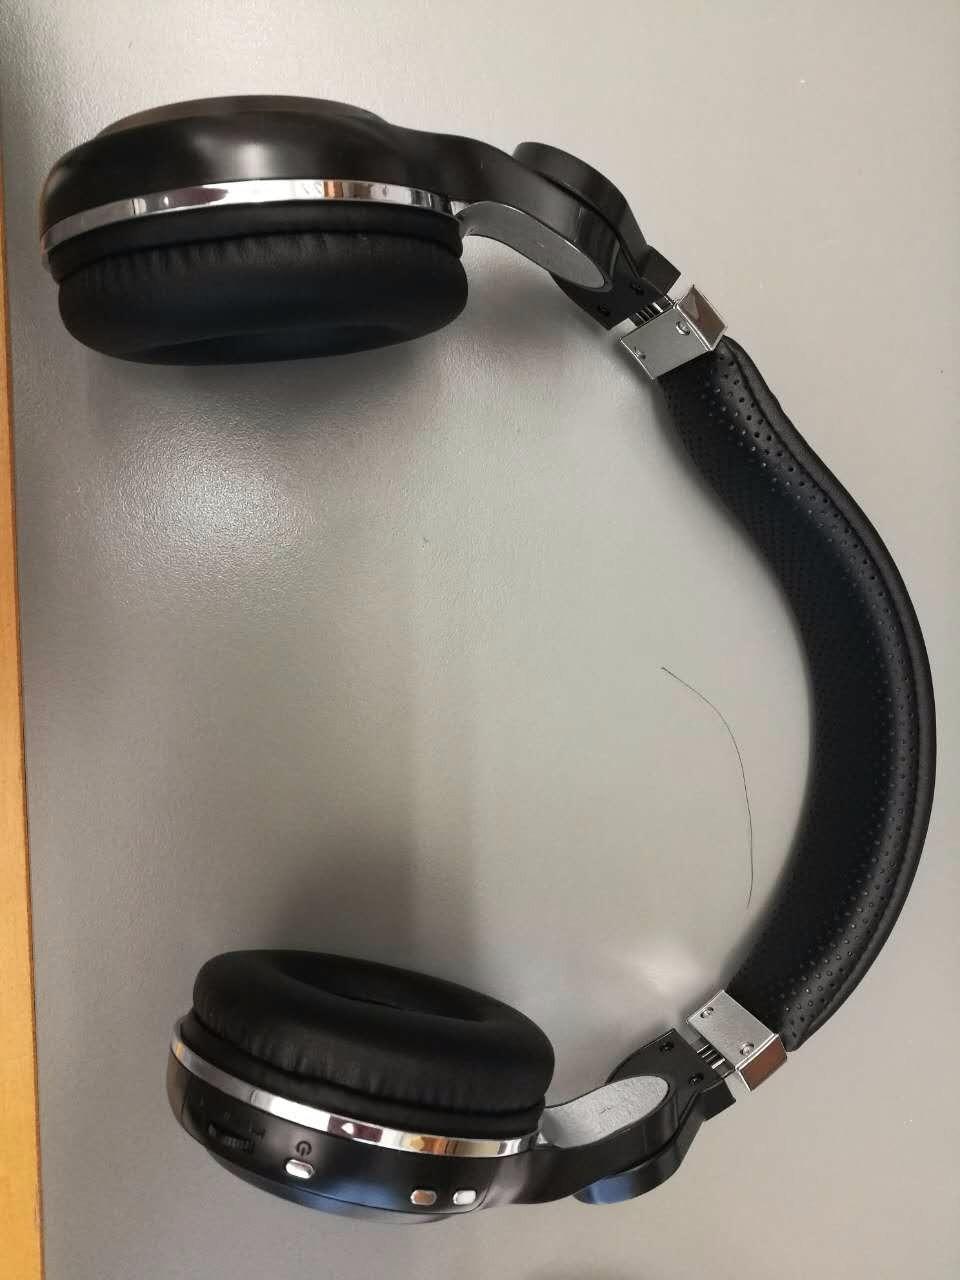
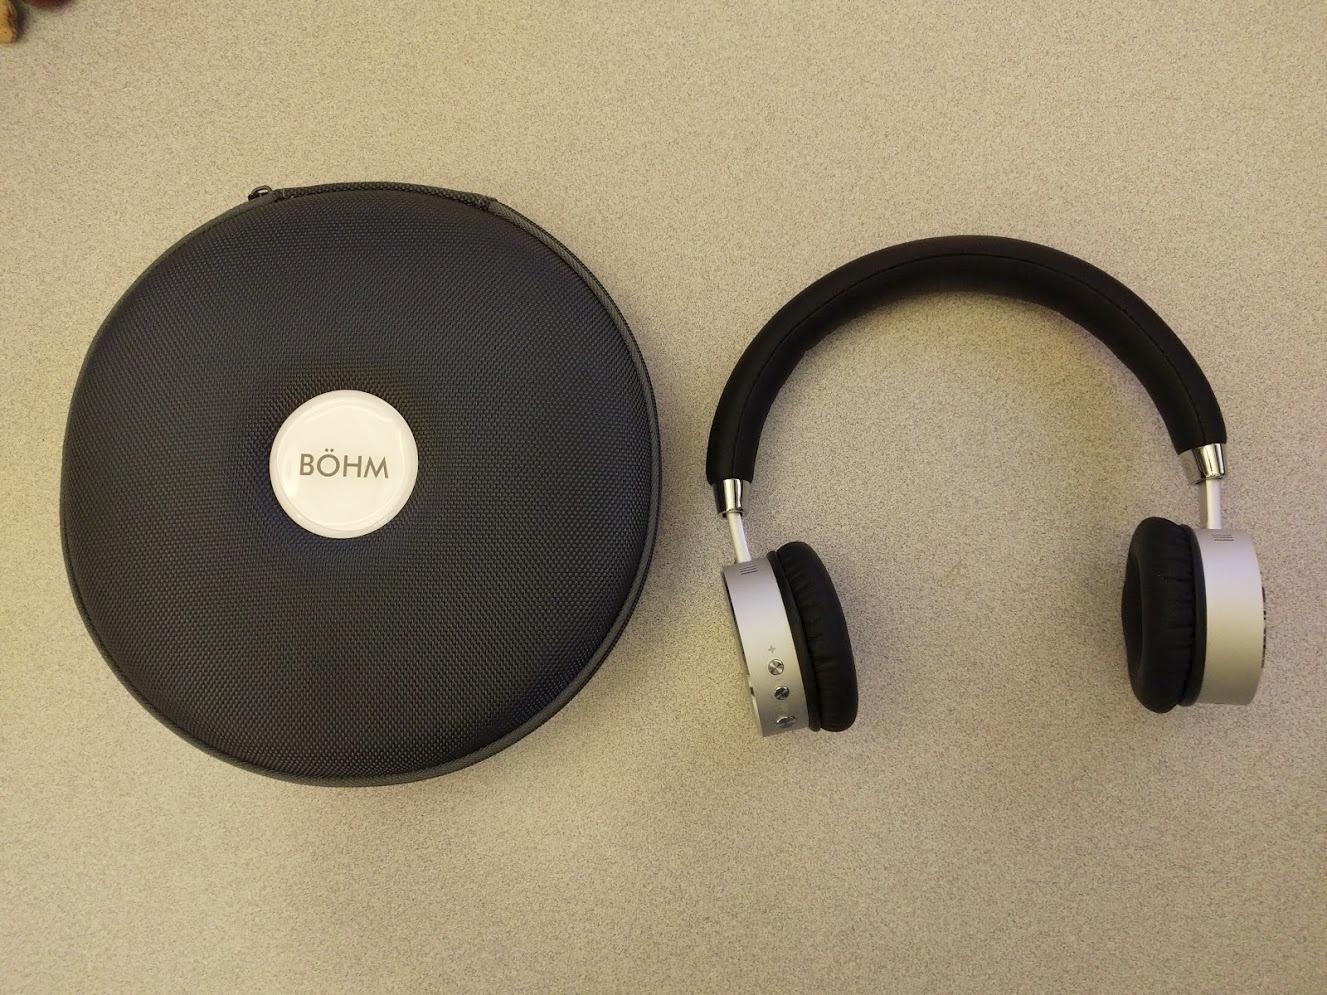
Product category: headphones
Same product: no